Which point is corresponding to the reference point?
Reference image:
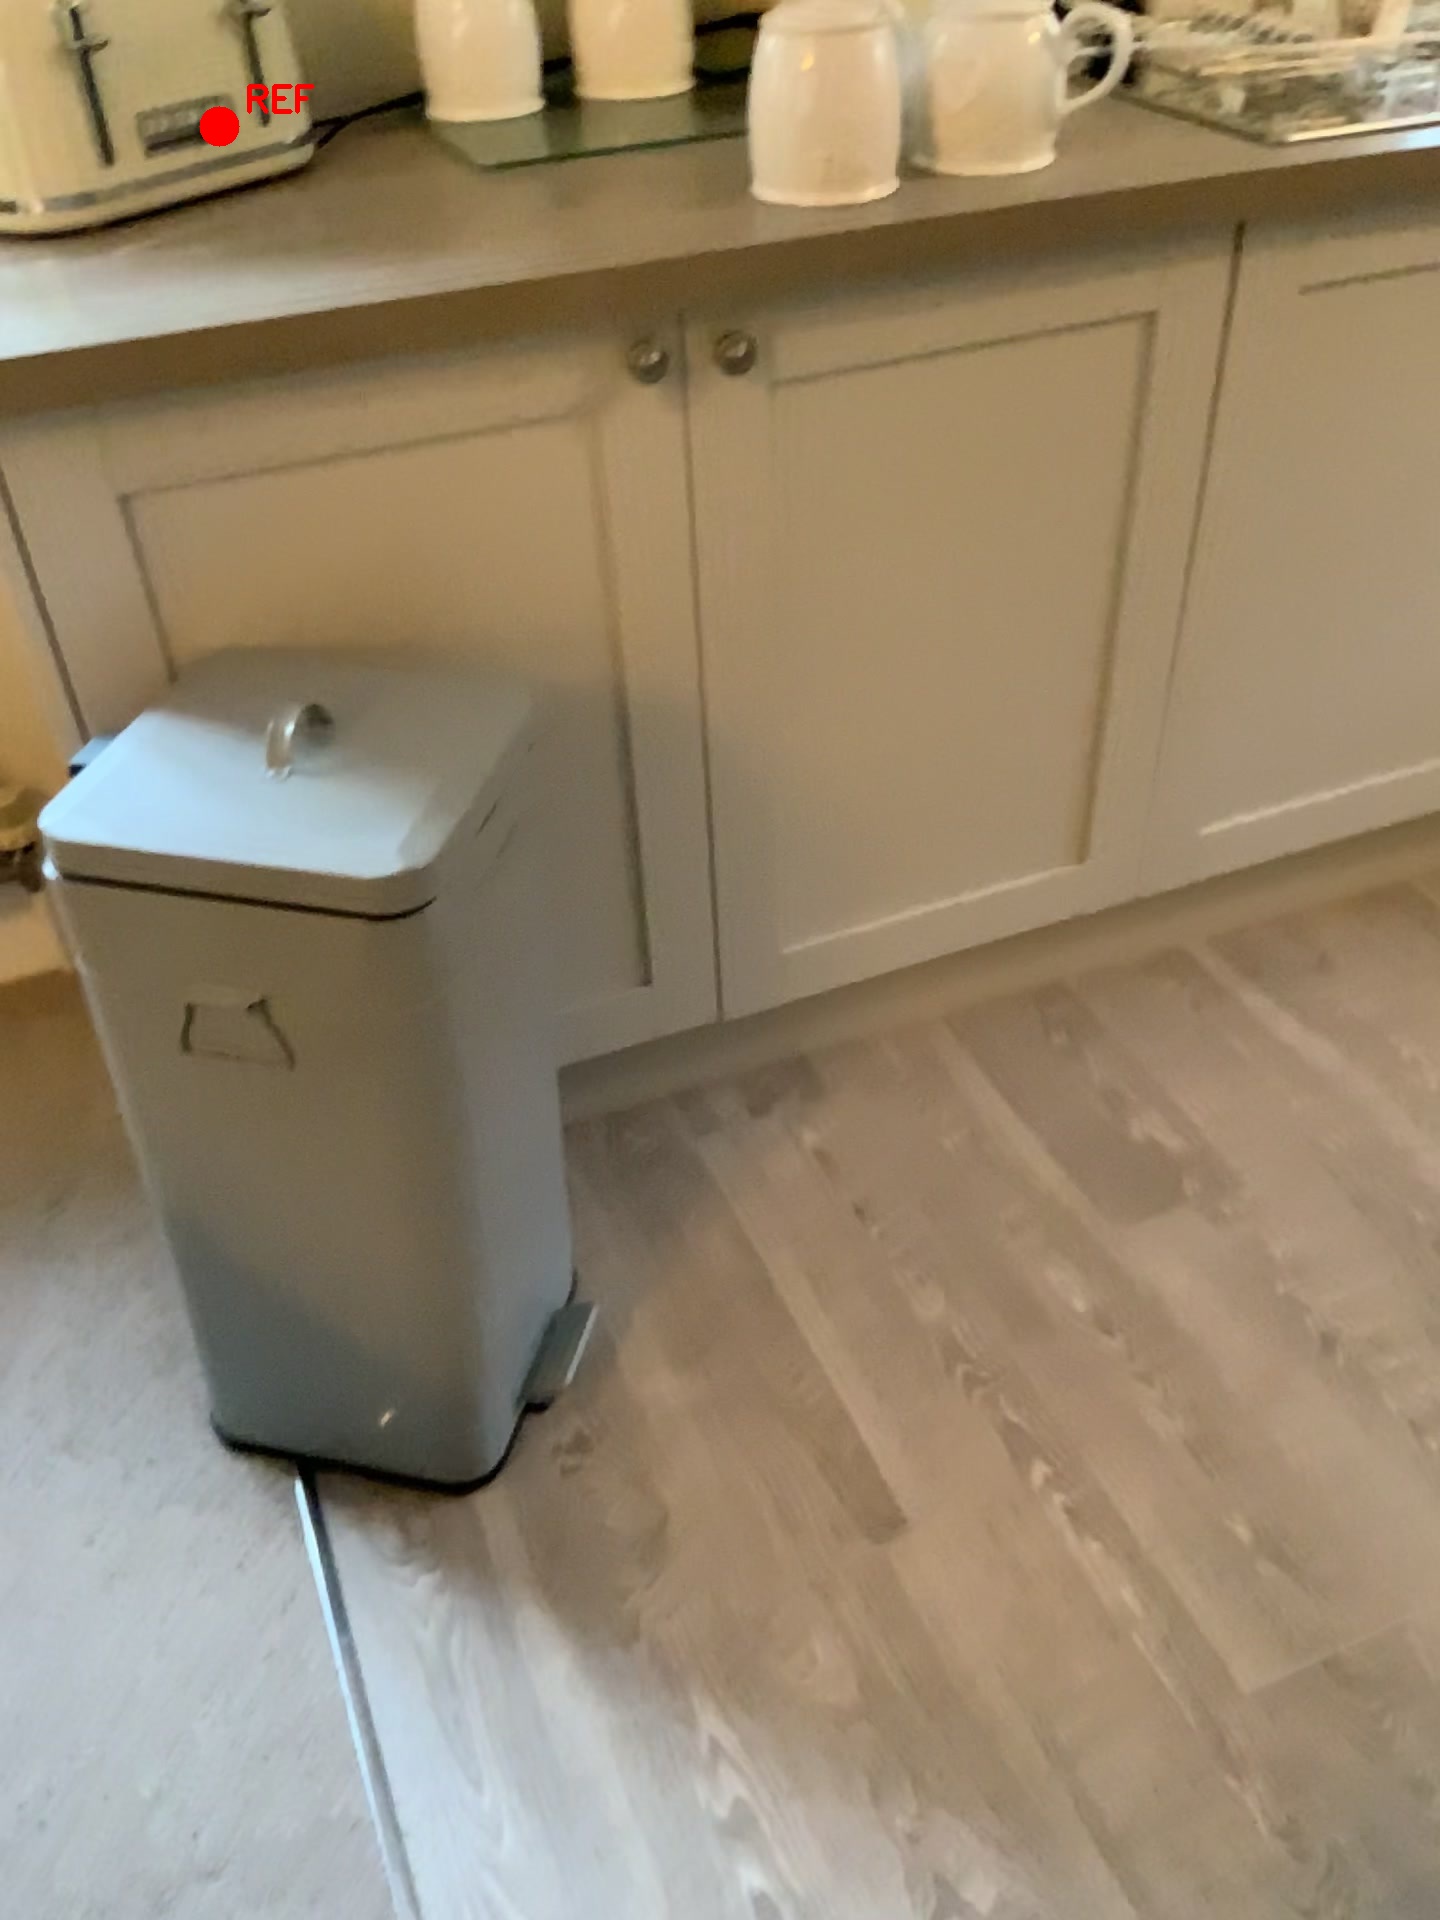
Option image:
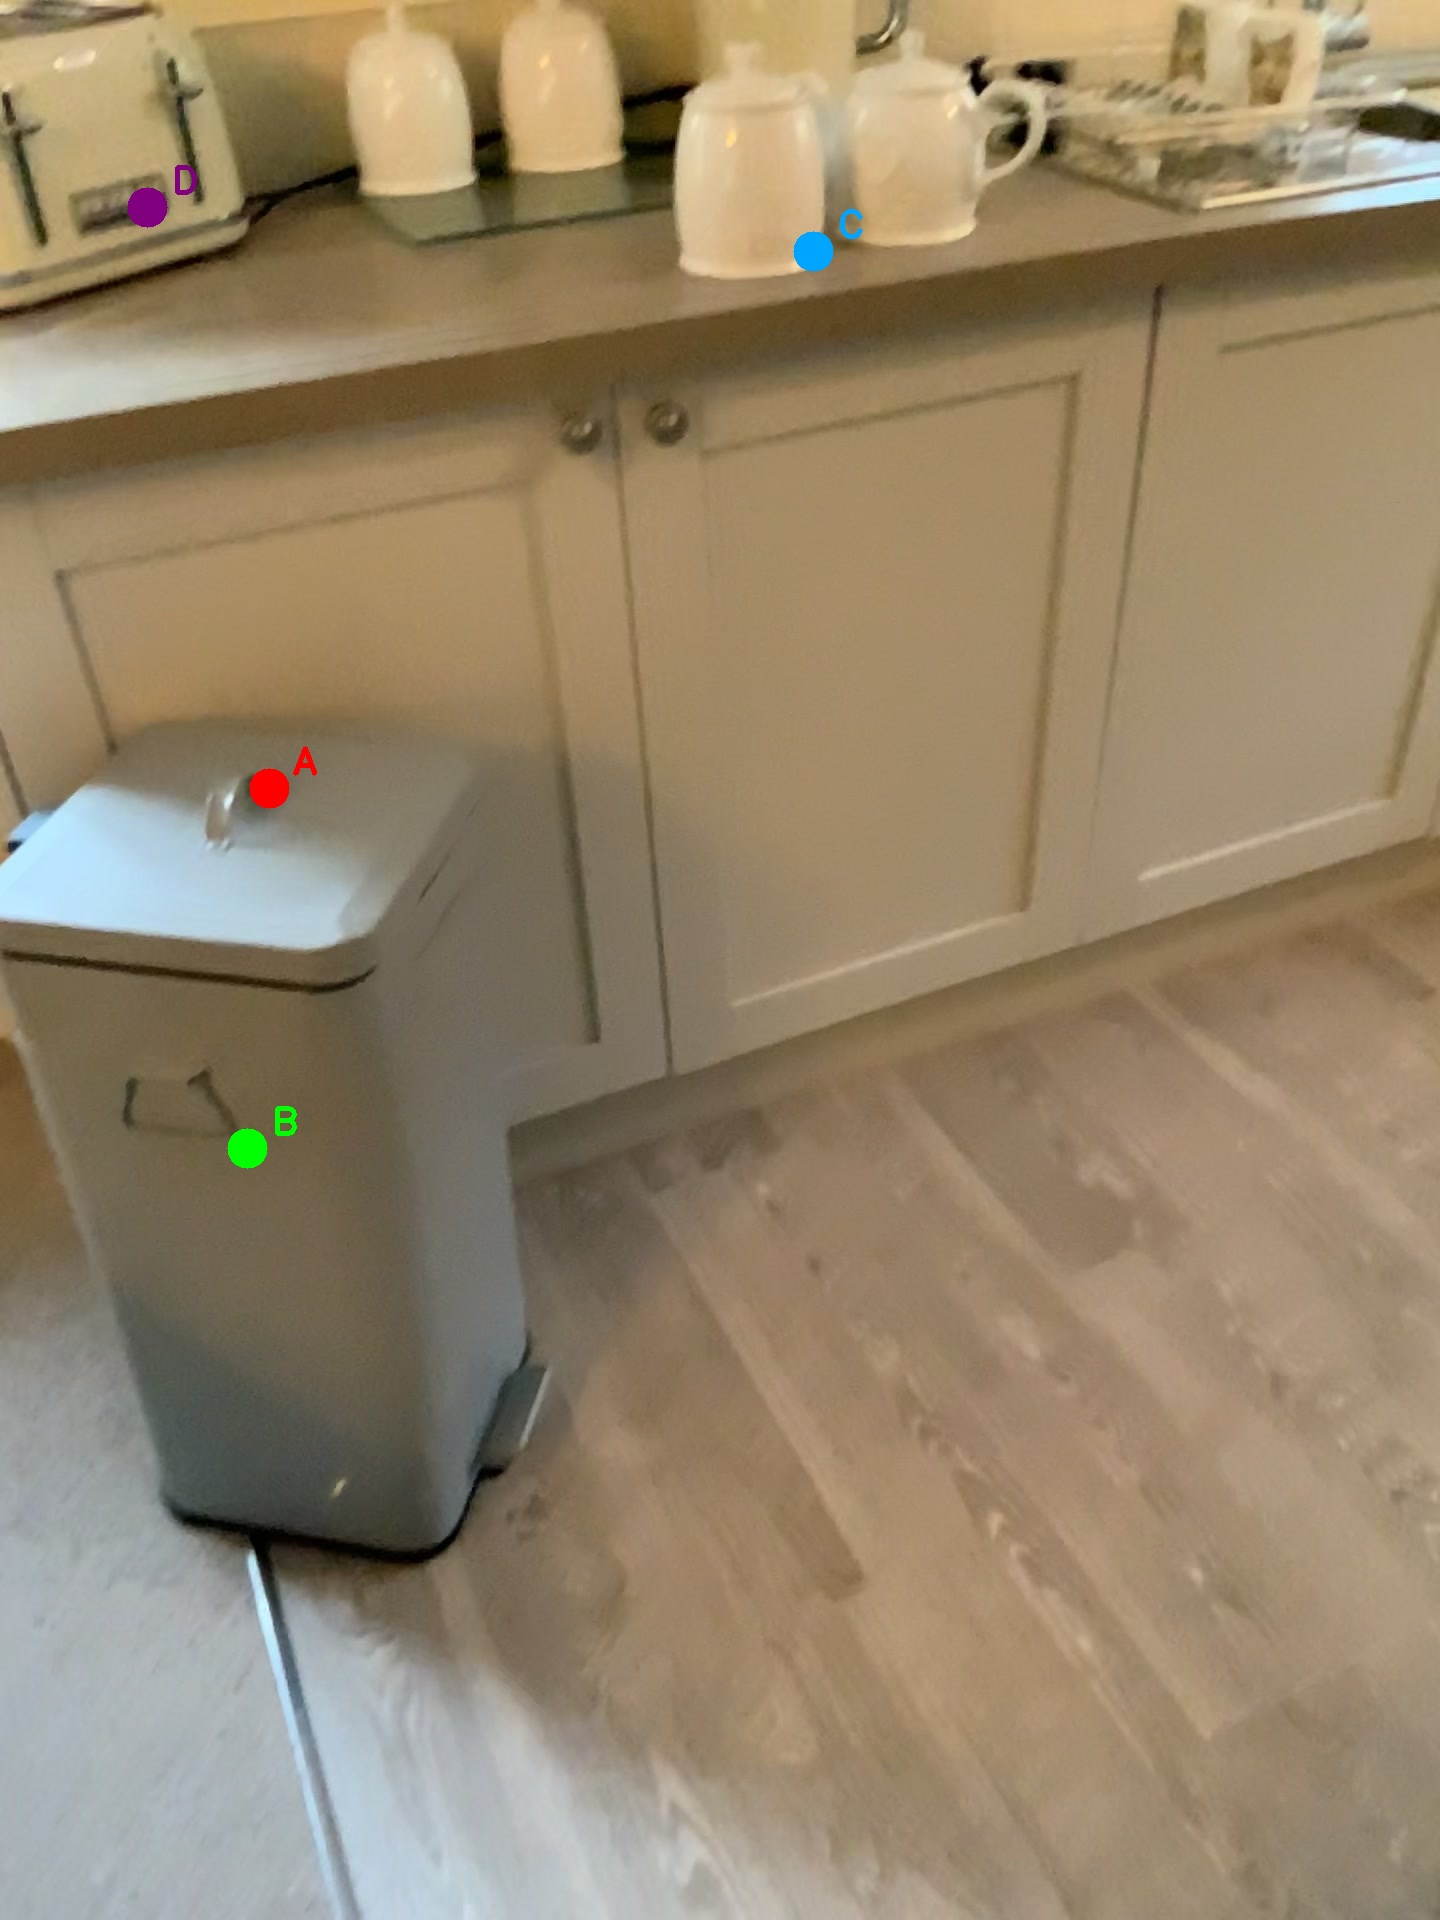
Choices:
Point A
Point B
Point C
Point D
Answer: (D)